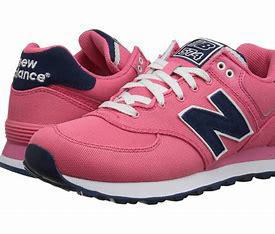
Brand: New
Model: Balance WL574